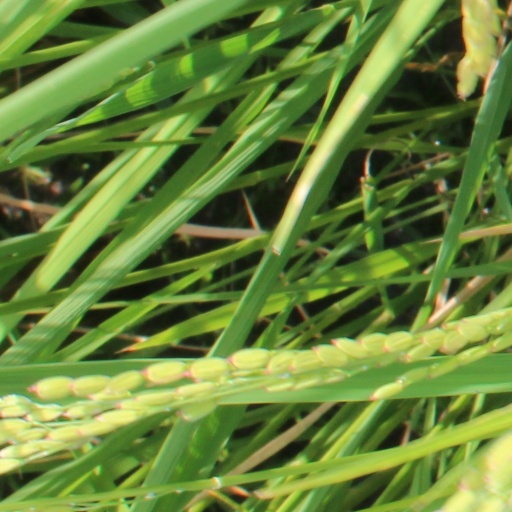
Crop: rice